Rudy Hartono

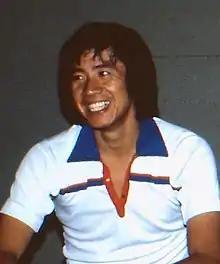
Hartono in 1980

Rudy Hartono Kurniawan (born Nio Hap Liang; 18 August 1949) is an Indonesian former badminton player holding the record of winning the men's singles title at the All-England Championship eight times, including seven times consecutively from 1968 to 1974. He won the World Championship in 1980 on his only attempt at this title. Widely regarded as a badminton icon, he is considered to be one of the greatest badminton players of all time.